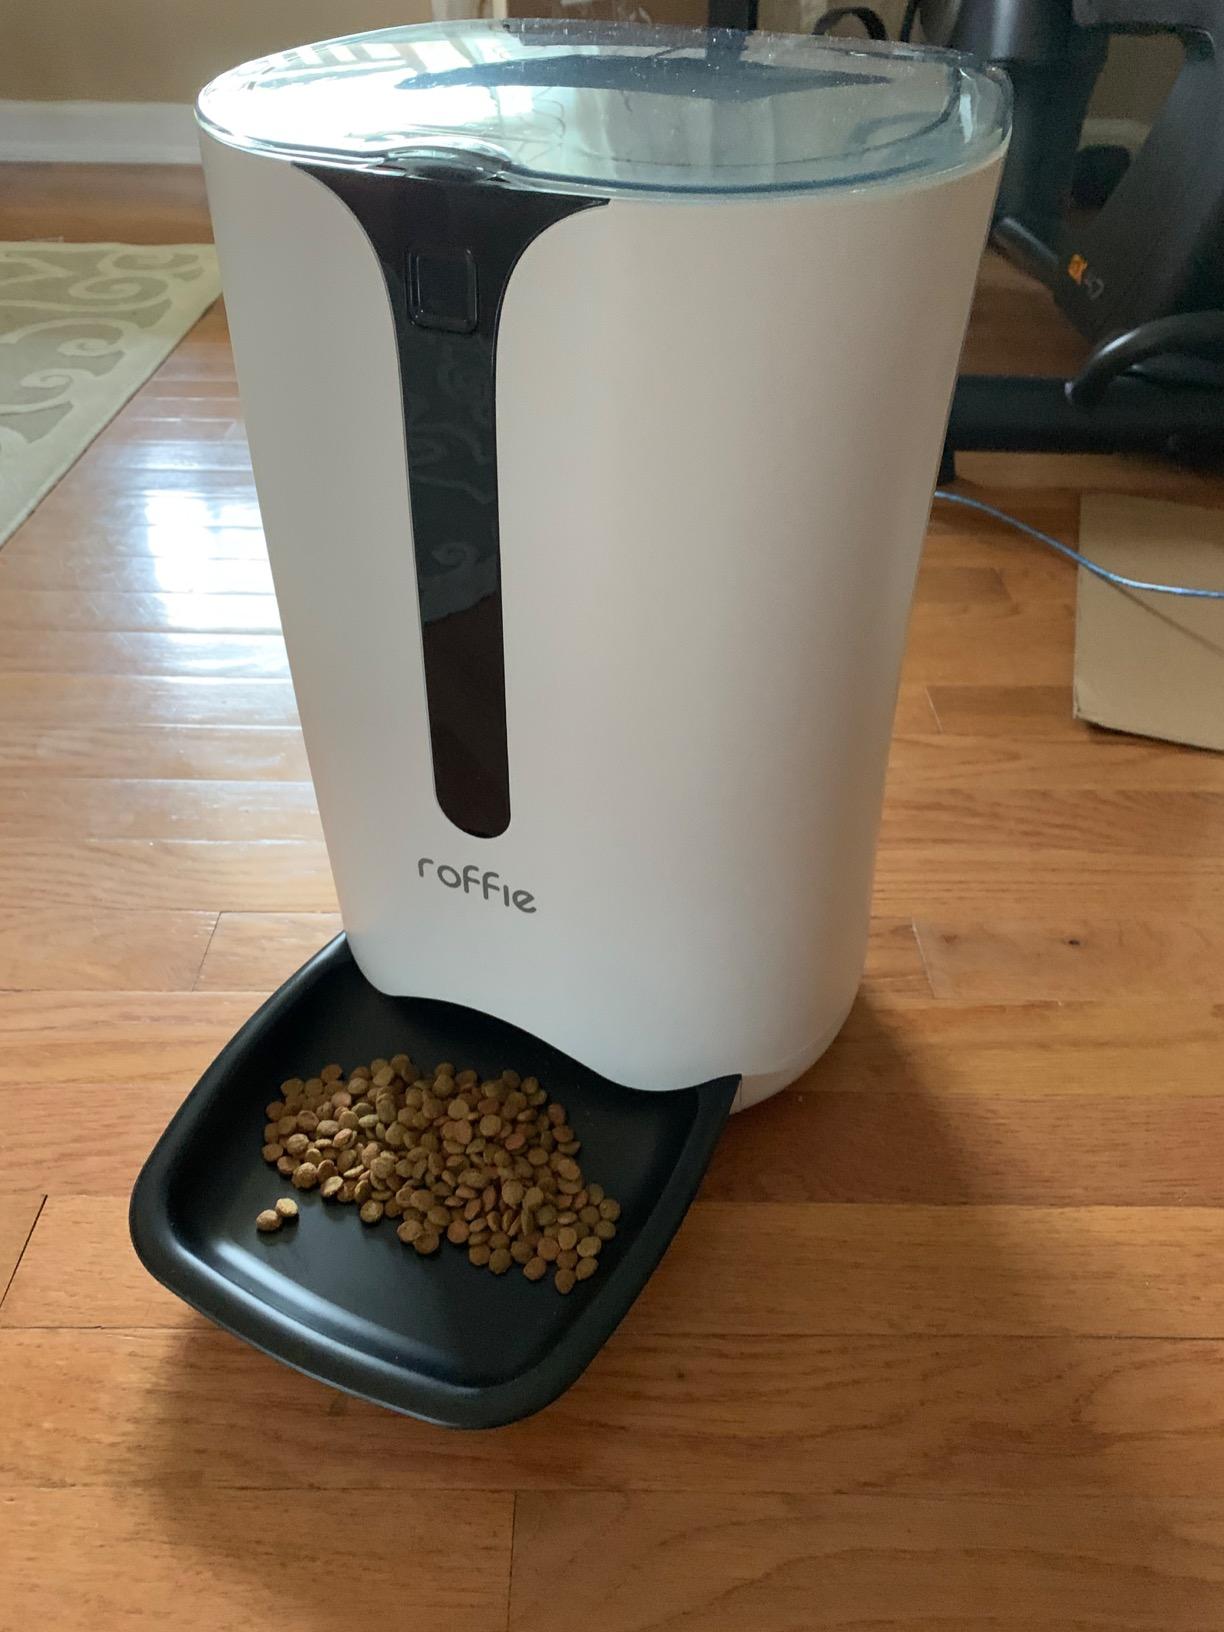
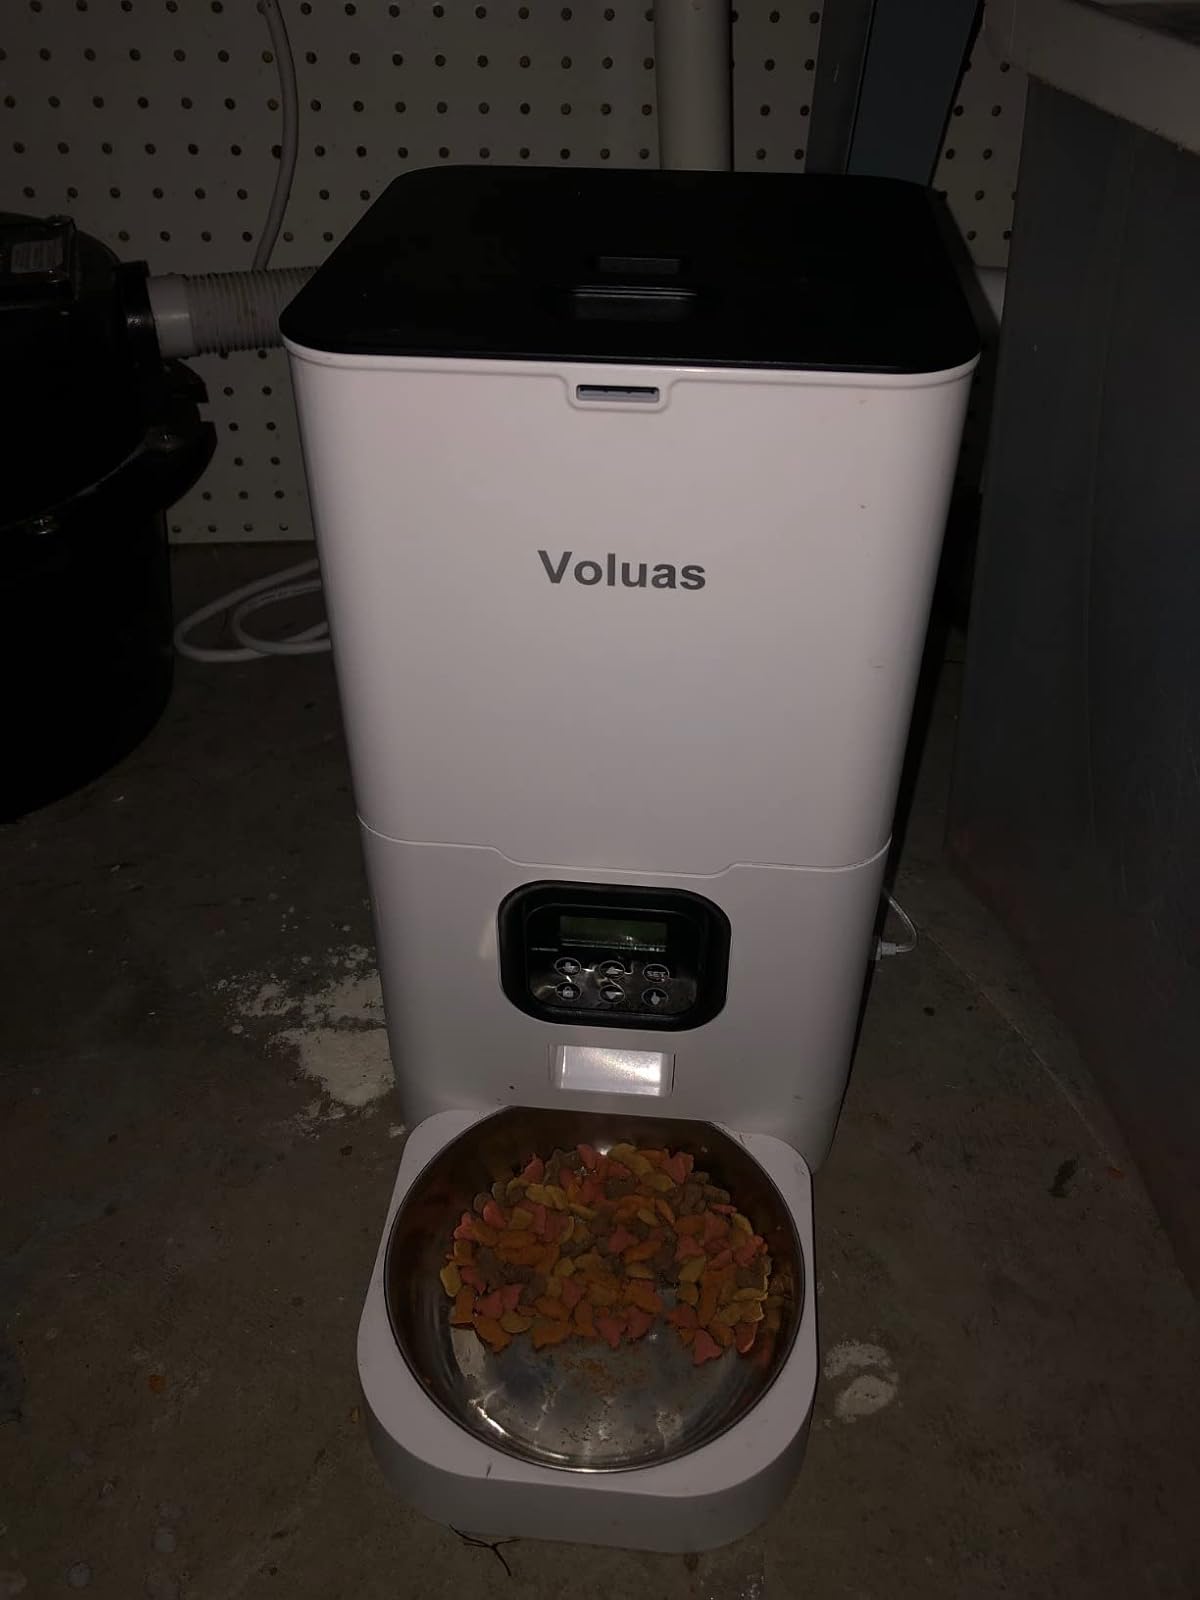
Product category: items_feeder
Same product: no